Mitsubishi Magna

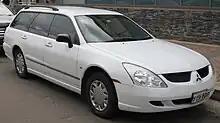
Magna ES wagon (TW)

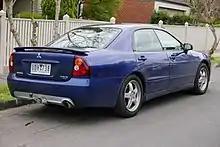
Magna VR-X sedan (TW)

A minor facelift, coded as the TW series Magna and KW Verada, launched in October 2004 and can be differentiated by "Series II" badging and colour-coded headlight bezels for the Magna ES and LS and larger US-spec bumpers for Verada models. Mitsubishi adjusted the model range, with the Magna LS sedan (but not wagon) disappearing from the range, the base Magna AWD becoming the Magna LS AWD sedan, and the addition of the Verada GTVi AWD sedan, a combination of the former KL Verada GTVi and Verada AWD. The "Platinum", "Zen", and "Fusion" paint colours added to the KL MY04 VR-X in June were now available on most models.